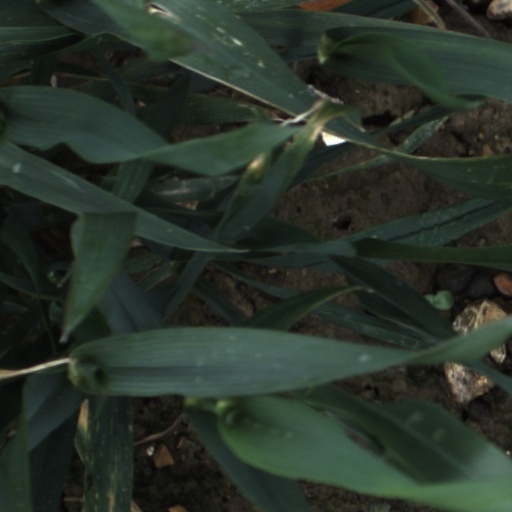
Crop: wheat